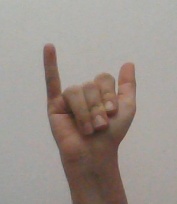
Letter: ya